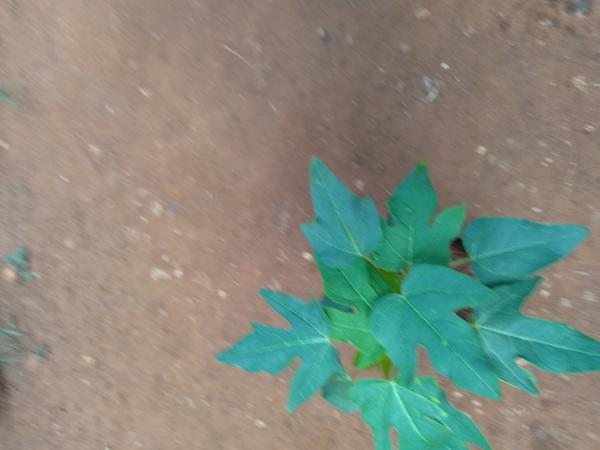
Plant: Pappaya